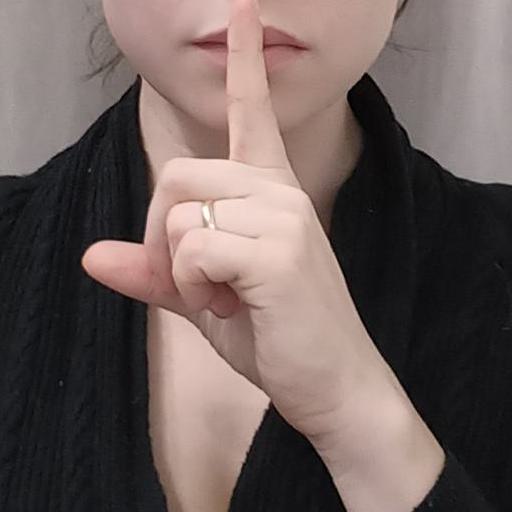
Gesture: mute